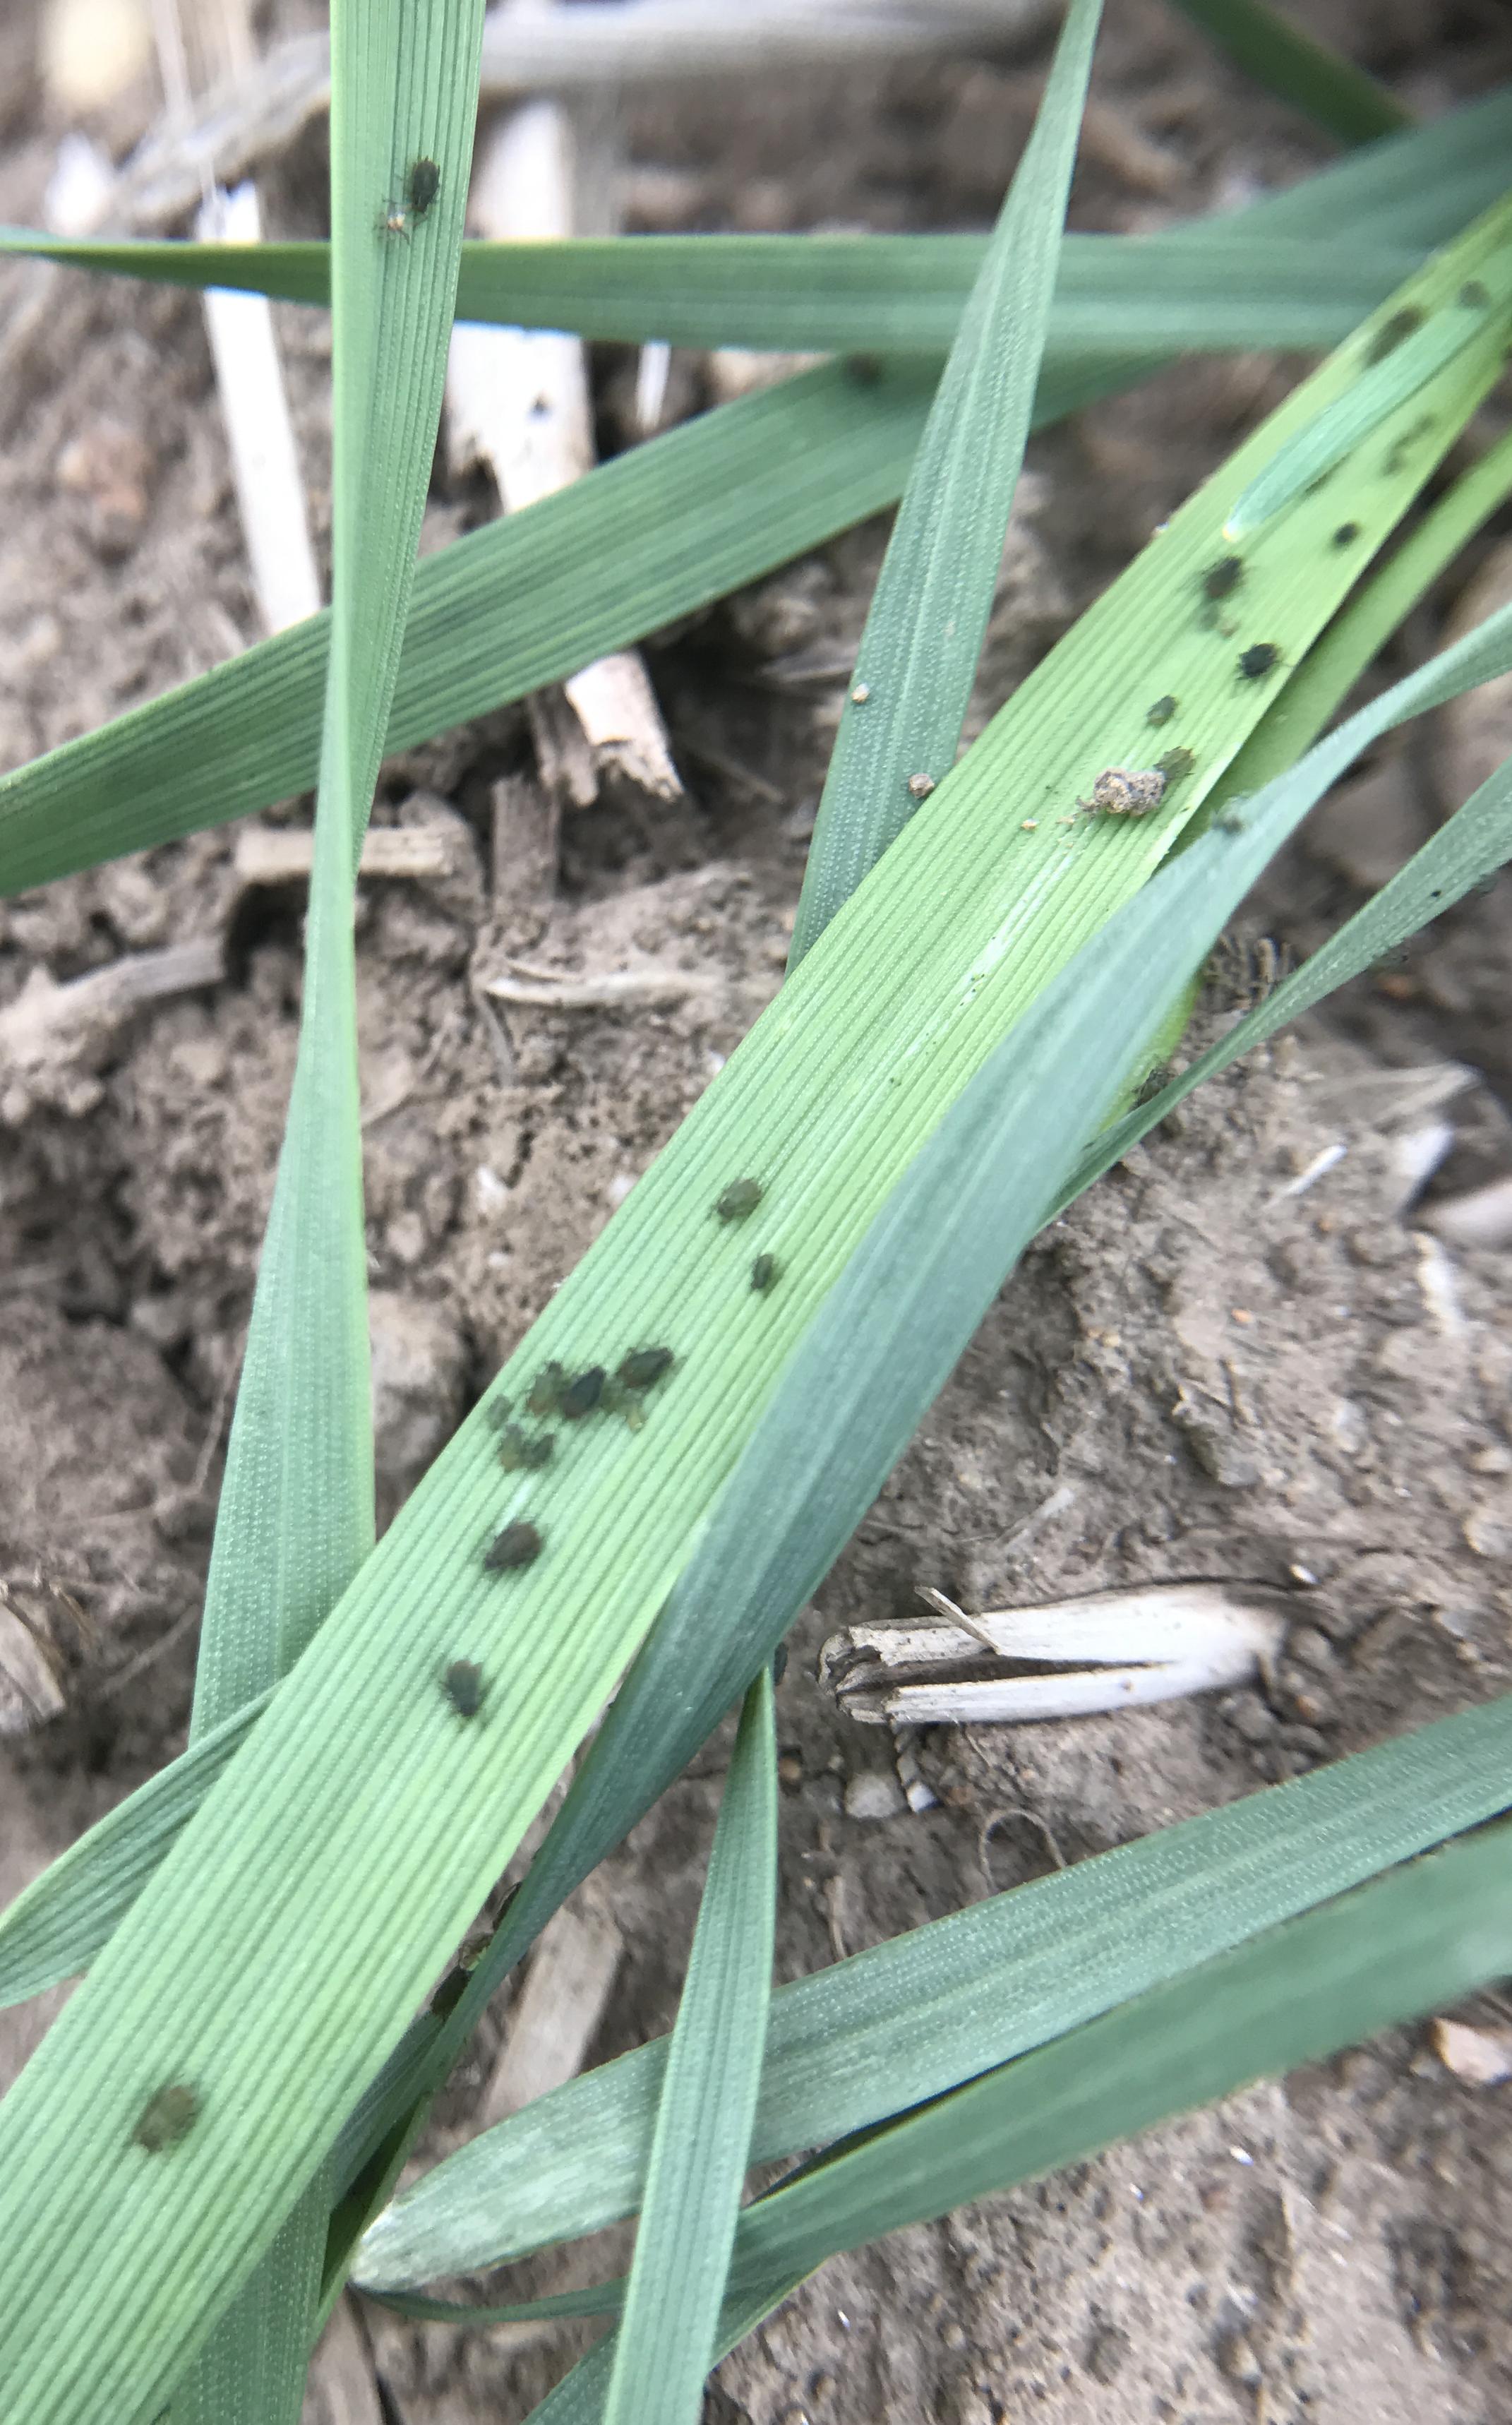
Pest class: bird_cherry_oat_aphid